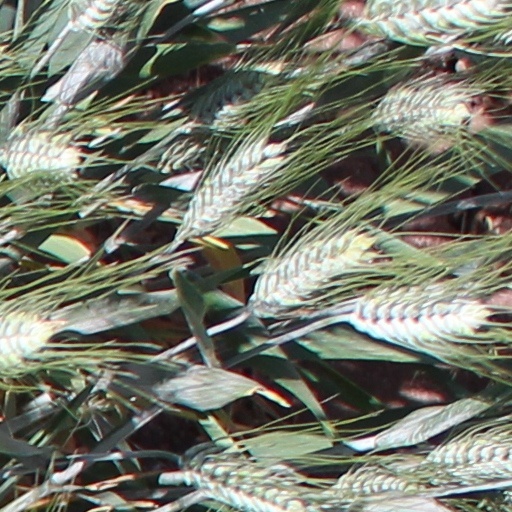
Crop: wheat